Underground press

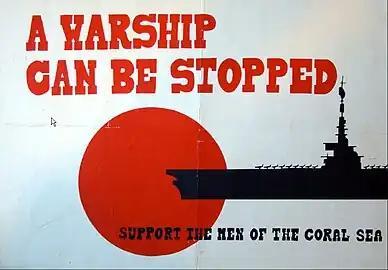
An example of underground GI graphics.

The Hungry Generation was a literary movement in the Bengali language launched by what is known today as the "Hungryalist quartet", "i.e." Shakti Chattopadhyay, Malay Roy Choudhury, Samir Roychoudhury and Debi Roy ("alias" Haradhon Dhara), during the 1960s in Kolkata, India. Due to their involvement in this avant garde cultural movement, the leaders lost their jobs and were jailed by the incumbent government. They challenged contemporary ideas about literature and contributed significantly to the evolution of the language and idiom used by contemporaneous artists to express their feelings in literature and painting.